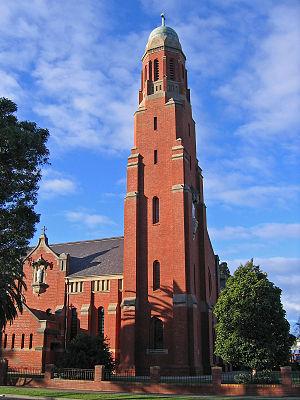
Bairnsdale est une ville du Gippsland dans l'État de Victoria en Australie à 285 kilomètres à l'est de Melbourne, au départ de la route des Alpes australiennes et à proximité des lacs du Gippsland sur la rivière Mitchell.